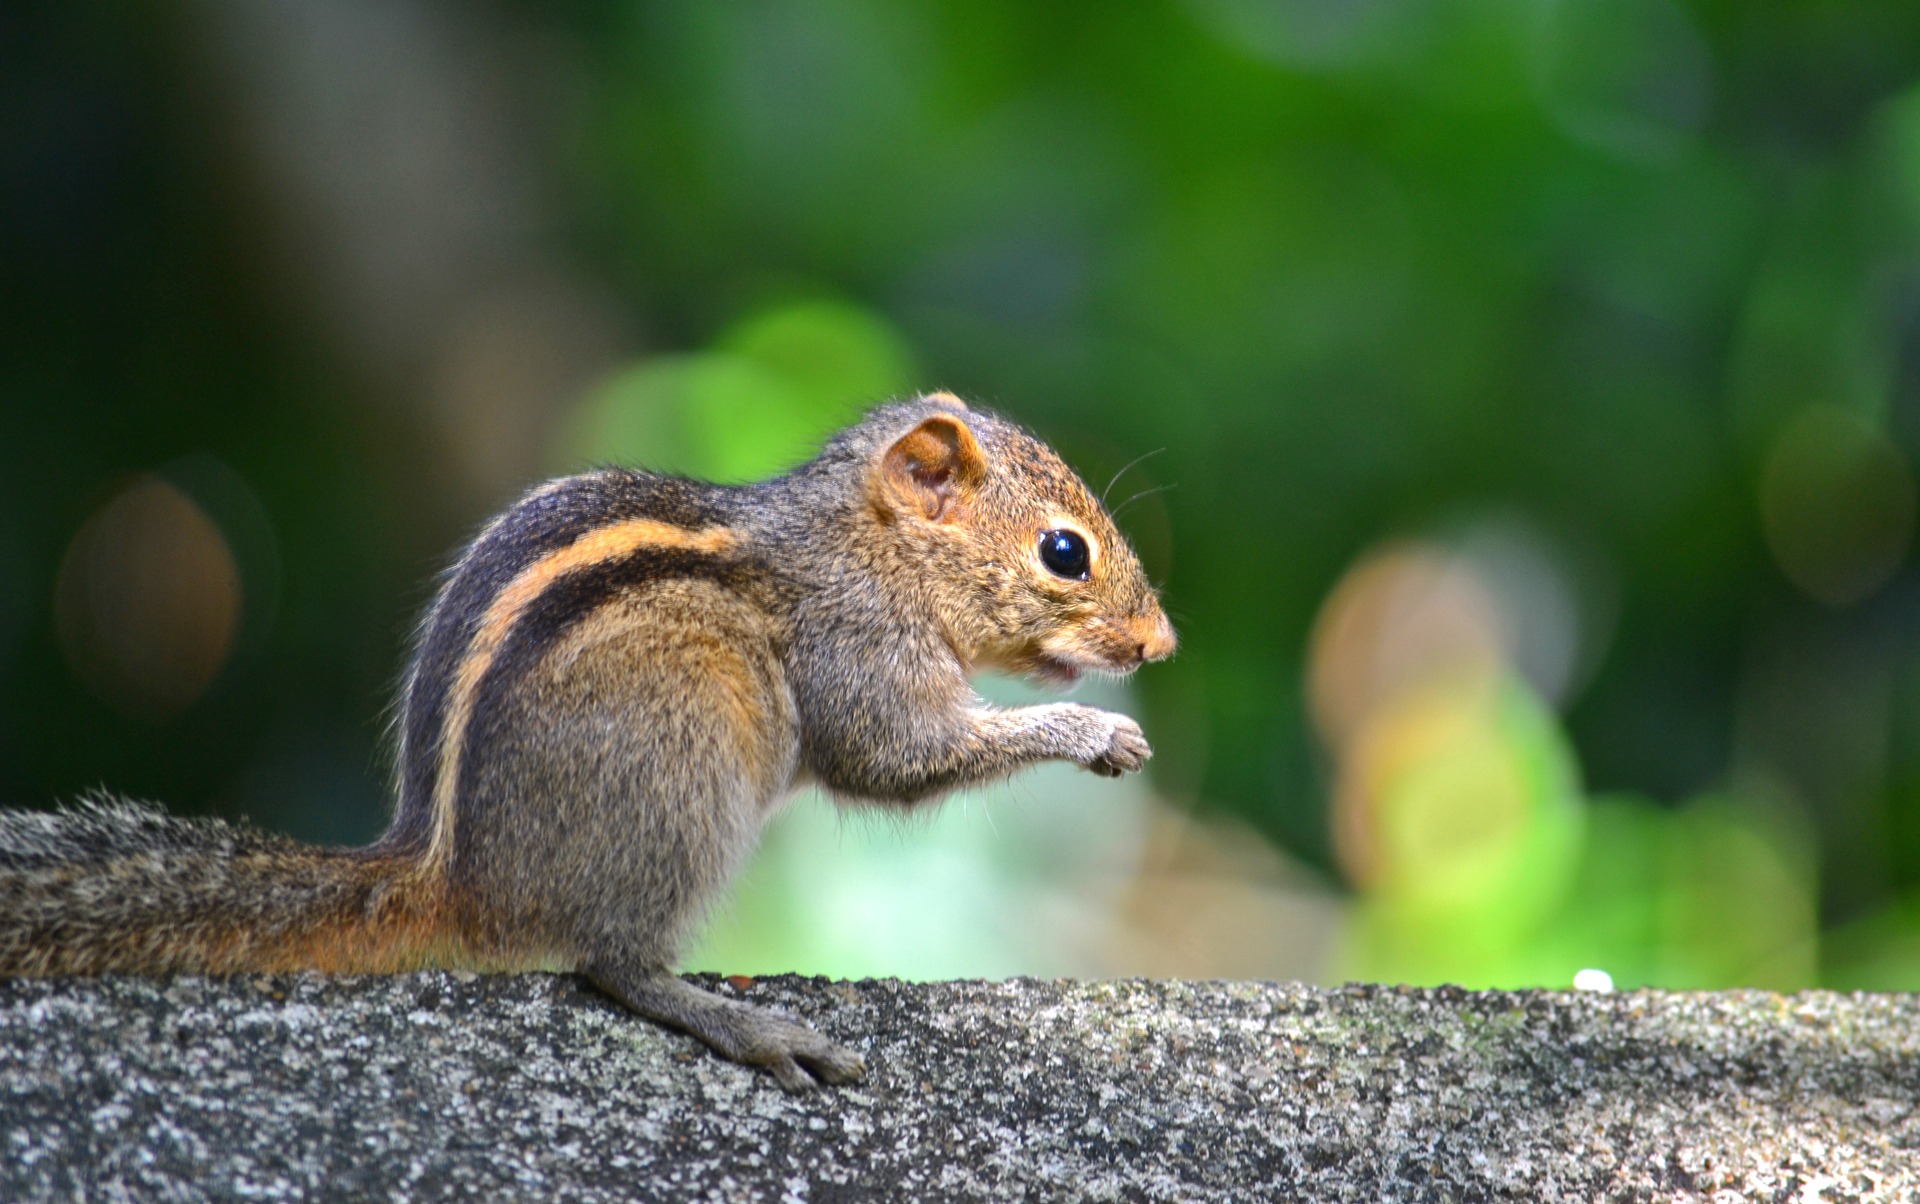
nature, animal, wildlife, mammal, squirrel, rodent, fauna, whiskers, vertebrate, chipmunk, sri lanka, ceylon, fox squirrel, mawanella